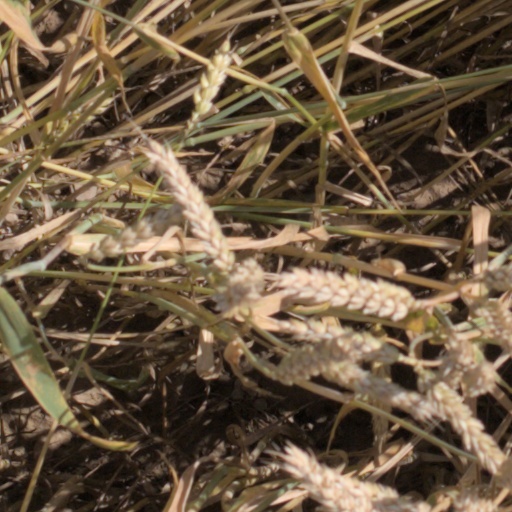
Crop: wheat